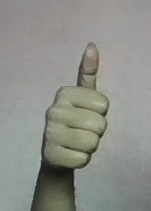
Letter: aleff